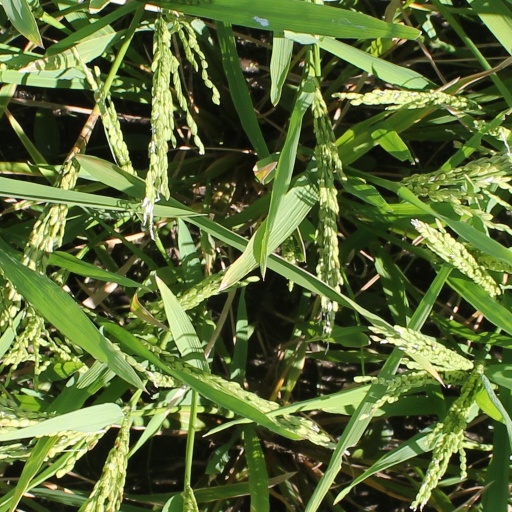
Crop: rice